Anna Gavalda

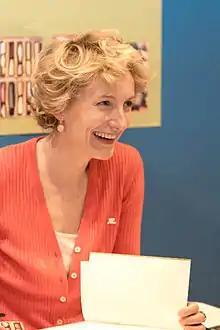
Gavalda in 2010

Anna Gavalda (born 9 December 1970 in Boulogne-Billancourt, Hauts-de-Seine) is a French novelist.